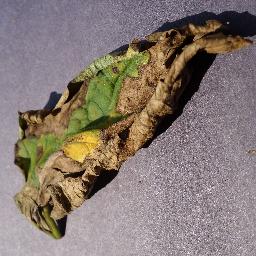
Label: Tomato___Late_blight